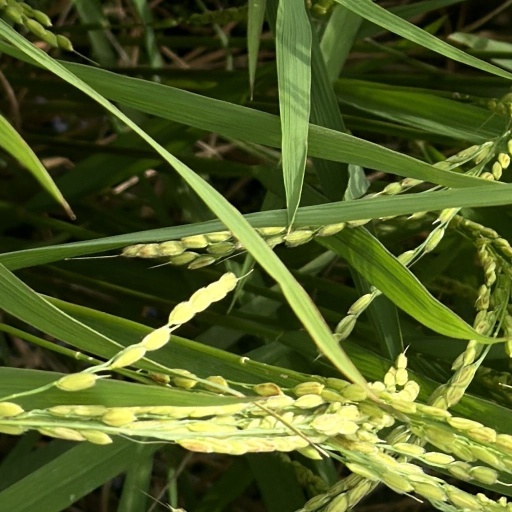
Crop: rice